Canada in World War II

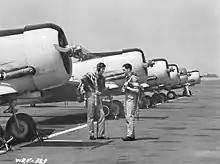
A British Commonwealth Air Training Plan (BCAT) facility in Uplands, Ontario. More than half of BCAT graduates were Canadian.

It is possible that Britain did not want Canada to send troops overseas at all. The Canadian government agreed, because doing so might result in the need for conscription, and it did not want a recurrence of the problem with French Canadians that caused the 1917 crisis. Public opinion did cause King to send the 1st Canadian Infantry Division in late 1939, possibly against British wishes, but it is possible that had the air training proposal arrived ten days earlier no Canadian troops would have left North America that year. Canada fully cooperated with Britain otherwise, devoting 90% of the manpower of the small Royal Canadian Air Force (RCAF) to the British Commonwealth Air Training Plan; a force that had trained 125 pilots annually when the war began now produced 1,460 airmen every four weeks under the plan, the largest air force training program in history. 131,553 air force personnel, including 49,808 pilots, were trained at airbases in Canada from October 1940 to March 1945. More than half of the BCAT graduates were Canadians who went on to serve with the RCAF and Royal Air Force (RAF). One out of the six RAF Bomber Command groups flying in Europe was Canadian.